Hawker Typhoon

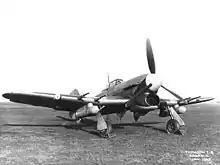
Early production Typhoon with 45-gallon drop tanks and unfaired cannon; the shallow gull shape of the wing can be seen in this view.

From early 1943 the wings were plumbed and adapted to carry cylindrical drop tanks, increasing the Typhoon's range from to up to . This enabled Typhoons to range deep into France, the Netherlands and Belgium. Some units, such as 609 Squadron and 198 Squadron, were able to achieve notable success in air combat and ground attack operations using these long-range Typhoons.